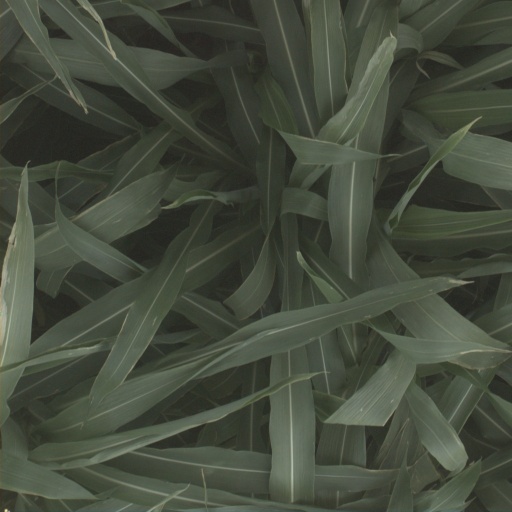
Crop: sorghum